Don Jail

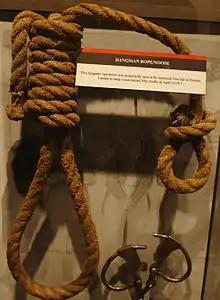
A hangman noose, displayed as a museum exhibit in the National Museum of Crime & Punishment, purportedly used in the Don Jail to hang Jan Ziolko in April 1915, with a card describing this exhibit

Before capital punishment was abolished in Canada, the Toronto Jail was the site of a number of hangings. Starting with the execution of John Boyd in January 1908, hangings at the jail took place in an indoor chamber, which was a converted washroom, at the northeast corner of the old building. Previously, condemned men had been hanged on an outdoor scaffold in the jail yard. The indoor facility was seen as an improvement because outdoor executions were quasi-public (at the hanging of Fred Lee Rice on July 18, 1902, crowds had lined surrounding rooftops to see something of the spectacle) and because the condemned didn't have to walk as far.